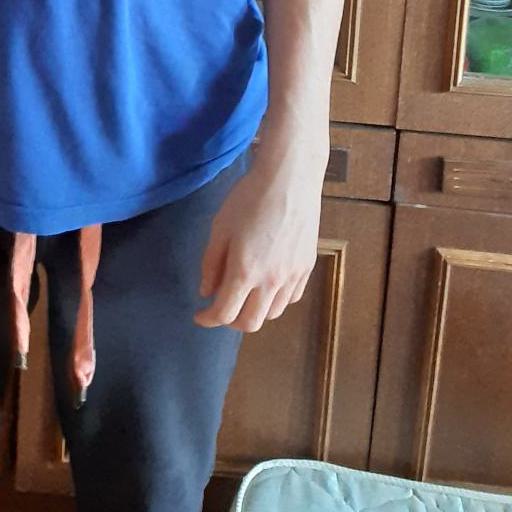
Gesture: no_gesture